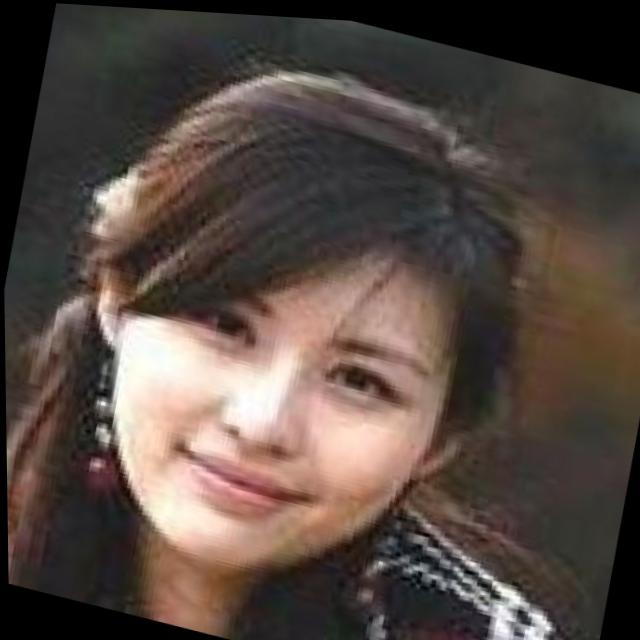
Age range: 21-44